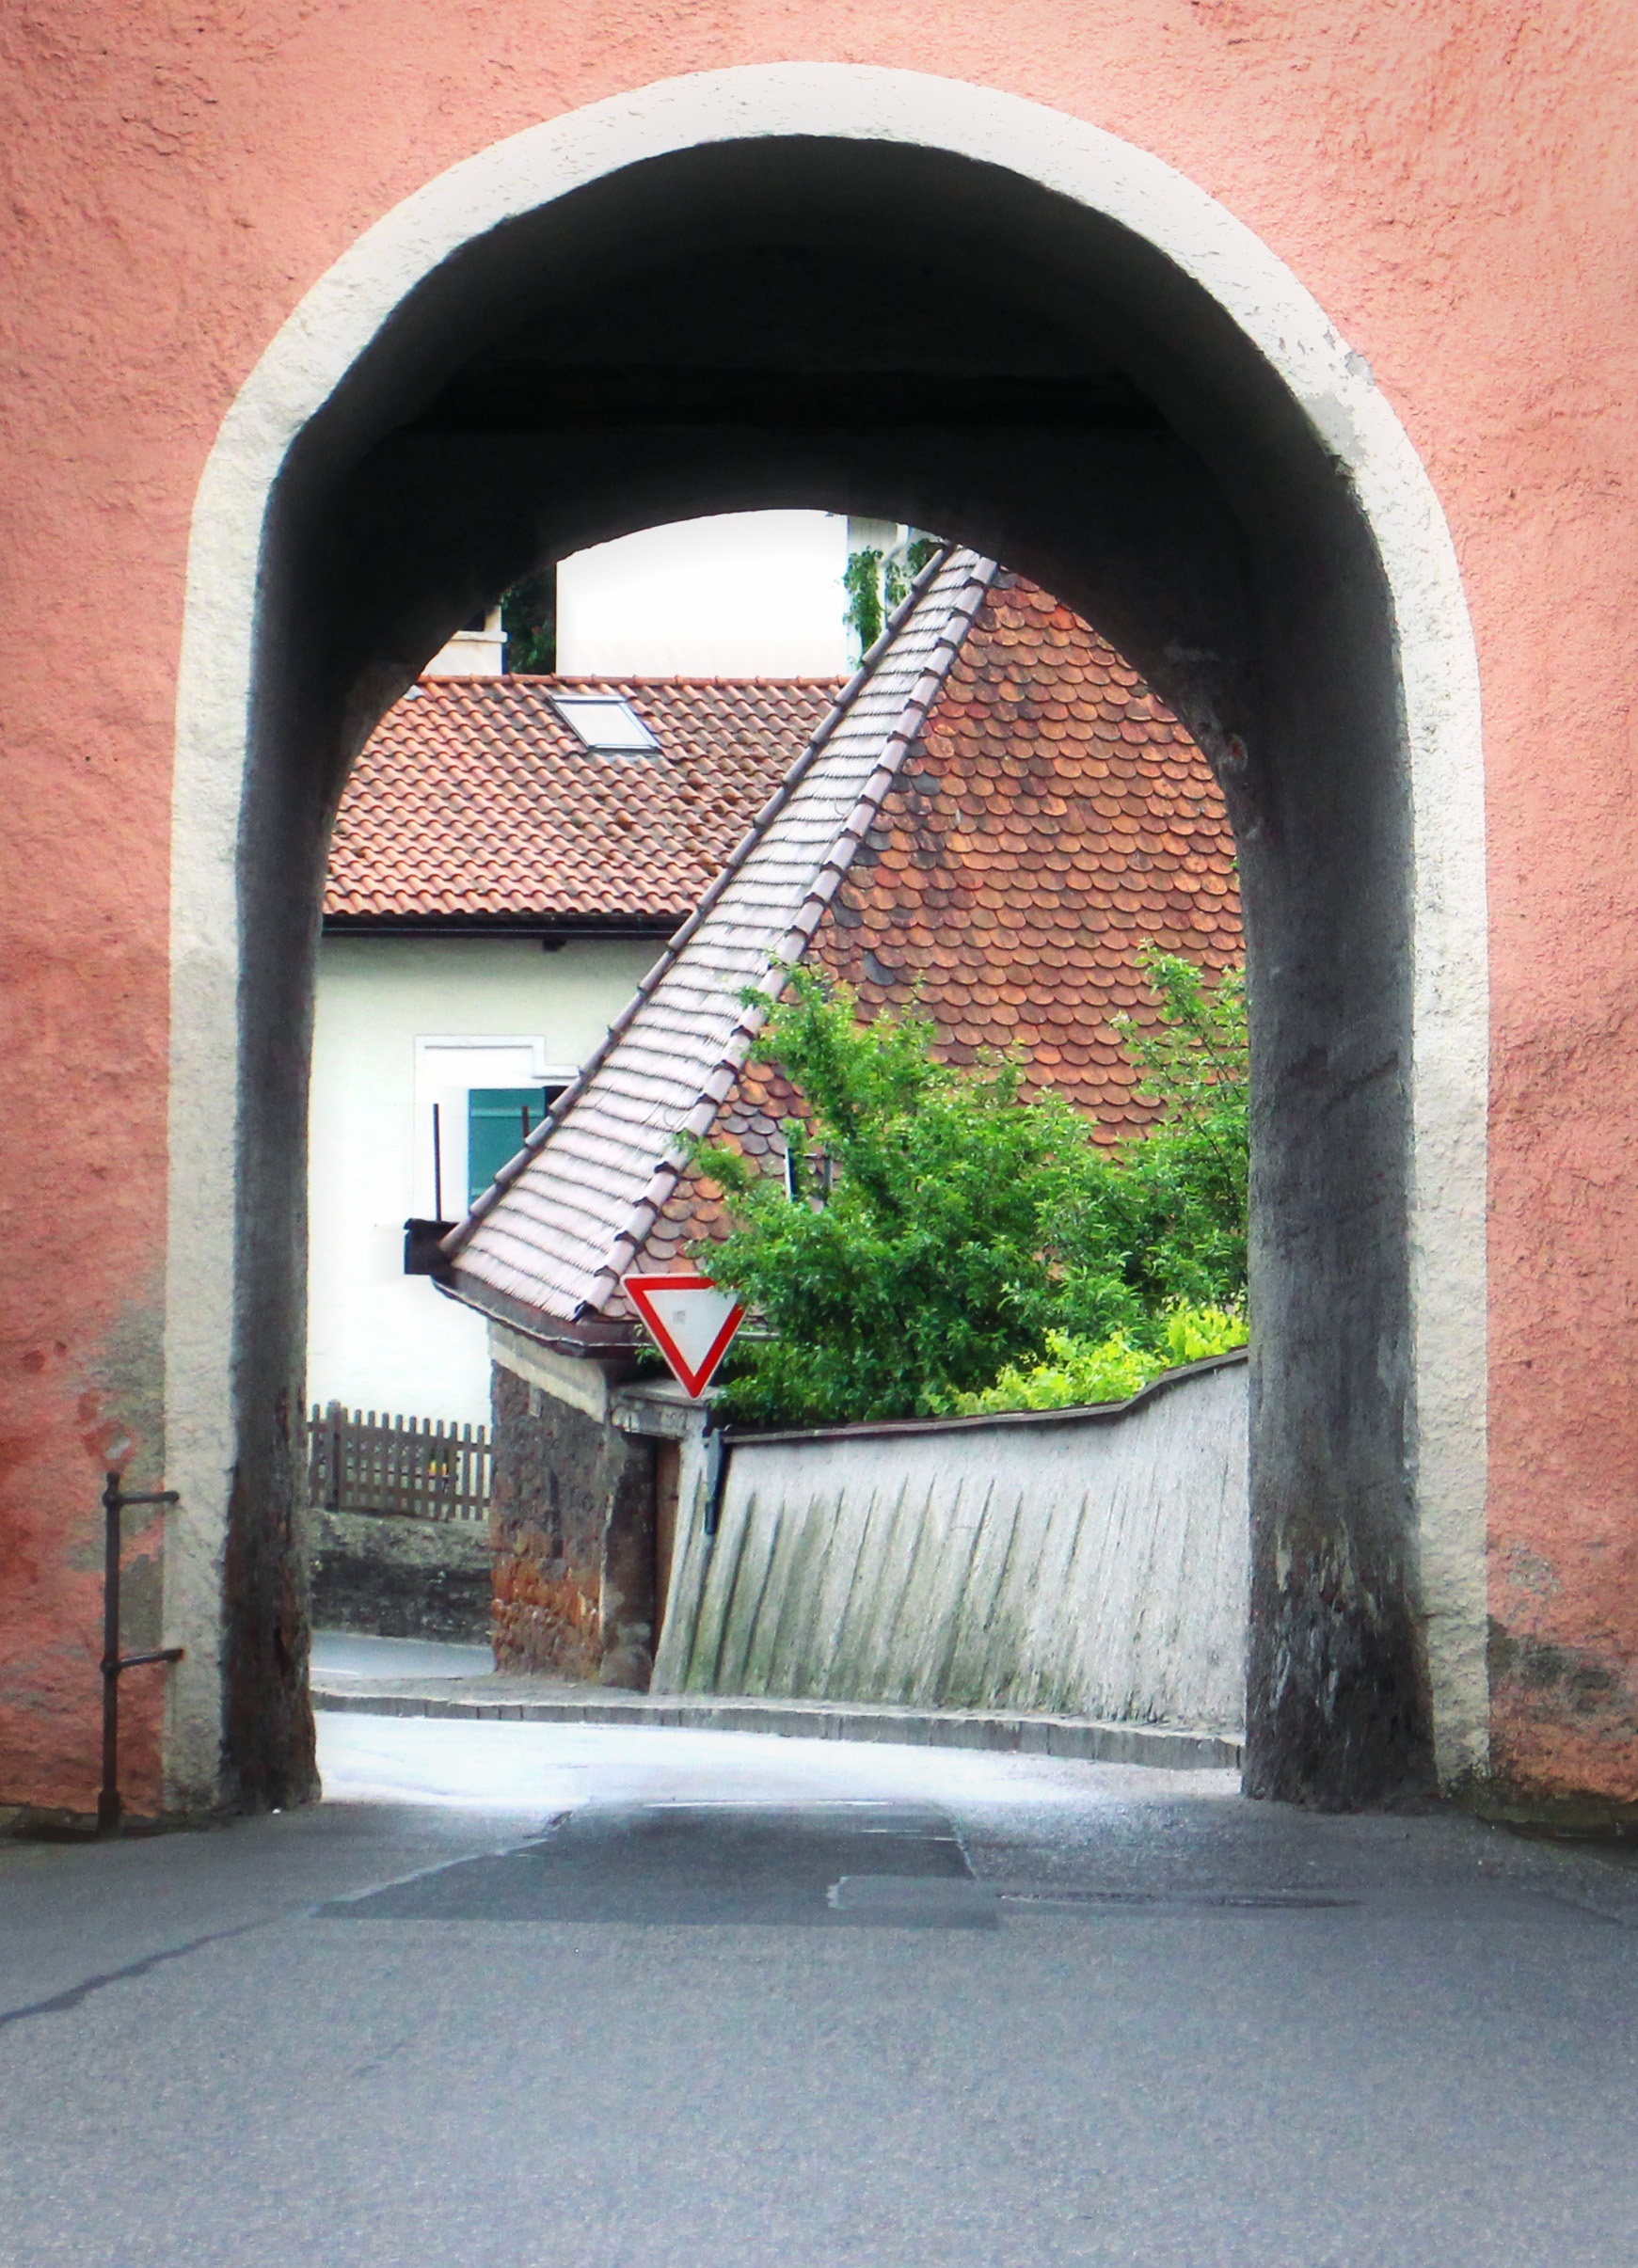
architecture, road, house, window, wall, transit, arch, exit, color, romantic, facade, brick, goal, passage, shape, hacienda, gateway, forward, city gate